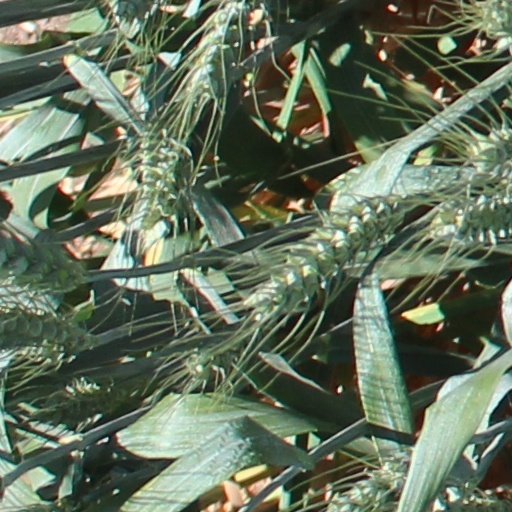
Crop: wheat